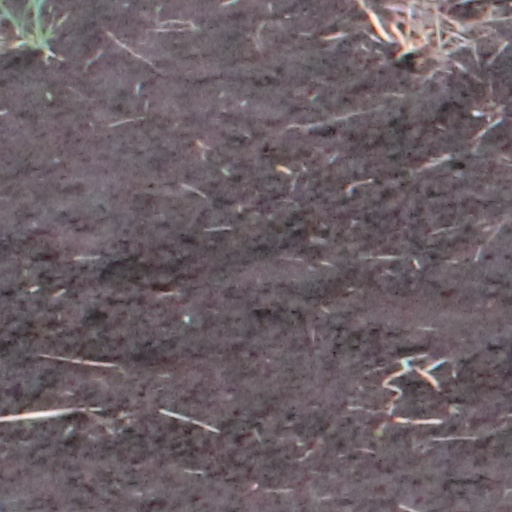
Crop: wheat